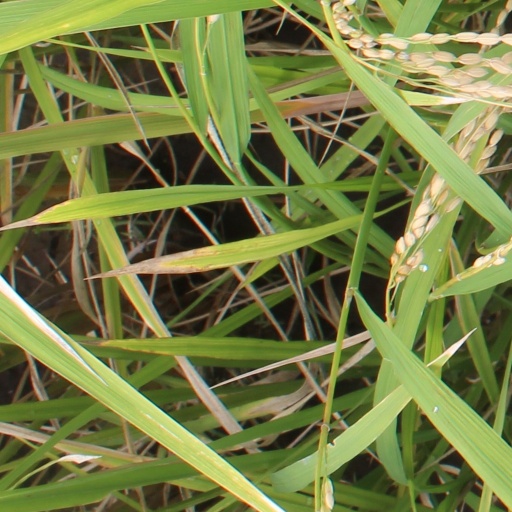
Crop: rice